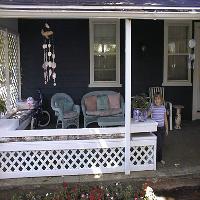
Weather: sun or clear